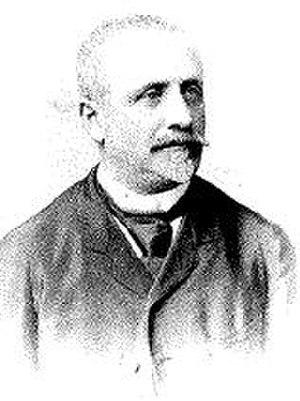
Portrait de H. Bernheim
L'École de la Salpêtrière, aussi appelée École de Paris, est, avec l'École de Nancy, l'une des deux grandes écoles ayant participé à l'« âge d'or » de l'hypnose en France de 1882 à 1892. Elle est basée à l'hôpital de la Salpêtrière. Le chef de file de cette école, le neurologue Jean Martin Charcot, contribue à réhabiliter l'hypnose comme sujet d'étude scientifique en la présentant comme un fait somatique propre à l'hystérie. Charcot utilise également l'hypnose comme méthode d'investigation, pensant mettre ses patientes hystériques dans un « état expérimental » permettant de reproduire et d'interpréter leurs symptômes.
Hippolyte Bernheim, né à Mulhouse le 17 avril 1840 et mort à Paris le 2 février 1919, est un professeur de médecine et neurologue français, célèbre dans le cadre de l'histoire de l'hypnose et de la psychothérapie.
L'École de Nancy, aussi appelée École de la suggestion, est, avec l'École de la Salpêtrière, l'une des deux grandes écoles ayant contribué à l'« âge d'or » de l'hypnose en France de 1882 à 1892. Elle est composée du médecin Ambroise-Auguste Liébeault, du professeur de médecine Hippolyte Bernheim, du juriste Jules Liégeois et du médecin Henri Beaunis. La méthode thérapeutique de Liébeault et Bernheim est caractérisée par une hypnose « autoritaire », fondée sur l'usage de suggestions directes du type « Vous commencez à vous sentir très fatigué » ou « Vous commencez à avoir moins mal ».